Quba Mêrê Dîwanê

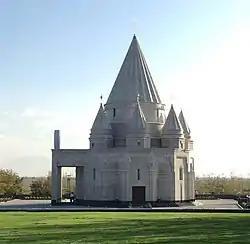
Quba Mêrê Dîwanê temple

Quba Mêrê Dîwanê is the world's largest Yazidi temple. It is located in the Armenian village of Aknalich, in the province of Armavir, where the Yezidis are the largest minority. The village of Aknalich is located 35 kilometers west of Yerevan, the capital of Armenia. The village also contains the former Soviet Union’s first Yazidi temple, Ziyarat, erected in 2012. The symbolism of Ziyarat and Aknalich’s new temple, Quba Mêrê Dîwanê, roughly translated as 'All Will Come Together', has only increased since the Sinjar massacre, noted Khdr Hajoian, vice president of the Yazidi National Union, a Yerevan-based organization.